Megumi Harada

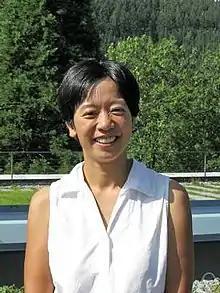
Megumi Harada

Megumi Harada is a mathematician who works as a professor in the department of mathematics and statistics at McMaster University, where she holds a tier-two Canada Research Chair in Equivariant Symplectic and Algebraic Geometry.